Princess Tatiana Constantinovna of Russia

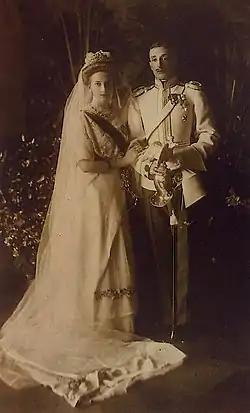
Princess Tatiana Constantinovna and her husband Prince Konstantin Bagration-Mukhransky.

It was, in fact, the first marriage in the dynasty conducted in compliance with the Emperor's formal decision to accept as dynastic the marriages of even the most junior Romanovs—those that bore only the title of prince/princess—with non-royal partners. According to "Always A Grand Duke", the 1933 memoir of Nicholas II's brother-in-law, Grand Duke Alexander Mikhailovich of Russia (published in New York, by Farrar and Rinehart, Inc.), concern about the eventual marriages of cadet Romanovs so troubled the senior grand dukes that Alexander approached the Emperor about relaxing the requirement that dynasts marry partners "possessing corresponding rank" enshrined in article 188 of the Fundamental Laws (the so-called "Pauline Laws"), but was rebuffed. The grand dukes officially petitioned the Emperor through a commission chaired by Grand Duke Nicholas Nikolayevich of Russia, requesting that a new category of dynastic marriages be recognized, to consist of Imperial princes and princesses entitled, with specific Imperial consent, to marry persons of non-royal blood and to transmit to the issue thereof eligibility to inherit the throne. The Emperor's response was issued formally on 14 June 1911 in the form of a memorandum from the Imperial court minister, Baron Vladimir Frederiks (State Archives of the Russian Federation, Series 601, {"The Emperor Nicholas II"}, Inventory {register} 1, File 2143, pages 58–59):